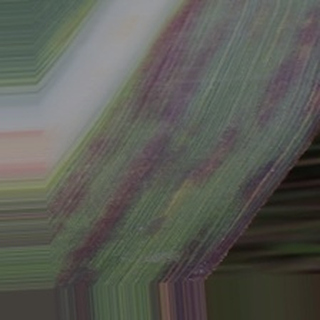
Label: sugarcane_bacterial_blight